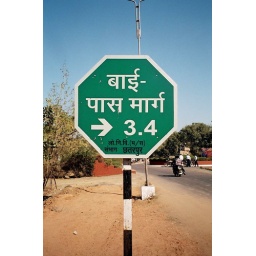
This road sign in Khajuraho, Chhatarpur District, Madhya Pradesh was photographed in January 2007:Bypass Road 3.4Pu[blic] Wo[rks] De[partment] (I[ndian]/Go[vernment])District Chhatarpur